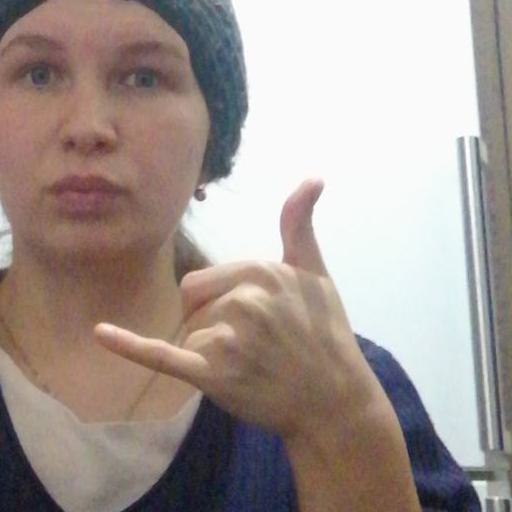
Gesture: call